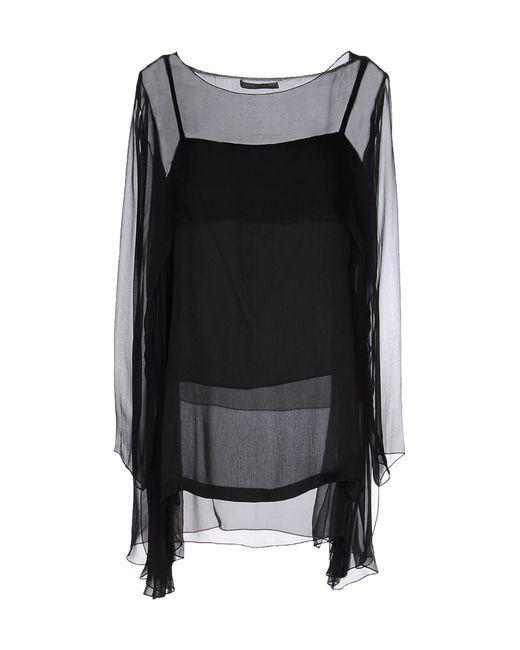
Tops und Blusen für Damen in schwarzer Farbe